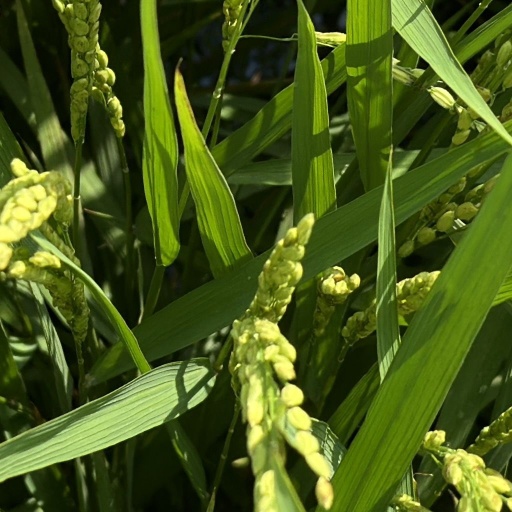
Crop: rice